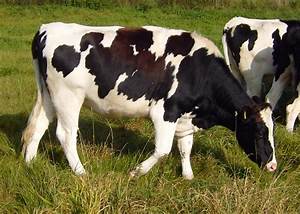
Label: mucca